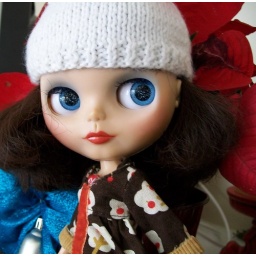
TIB shop dress and Twinklies Hat. face by momoko_girl_1.